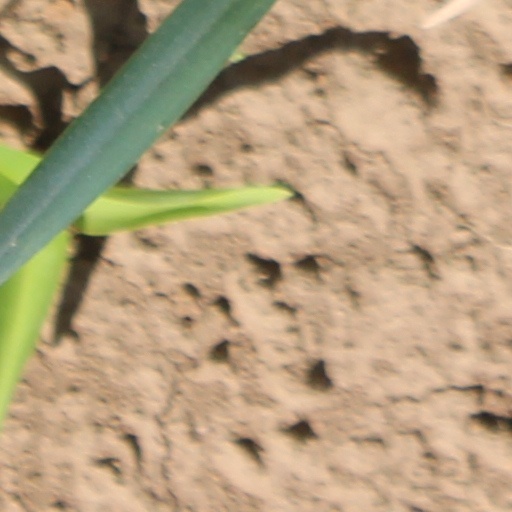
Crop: wheat